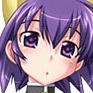
Portrait style: Anime Portrait